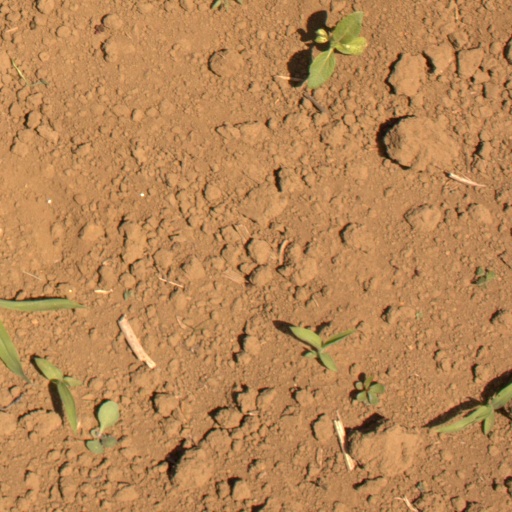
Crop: Jerusalem artichoke